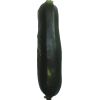
Label: dark_zucchini